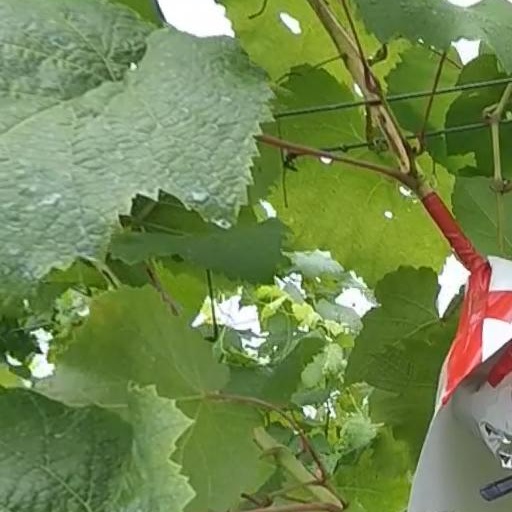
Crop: grape